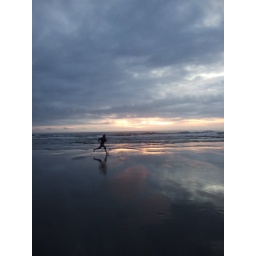
Shaun running on the beach at Seaside, Oregon. September 9, 2009. (Photo by Sean Shelley)